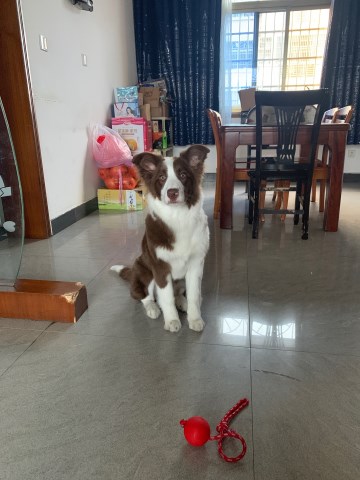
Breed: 2594-n000109-Border_collie